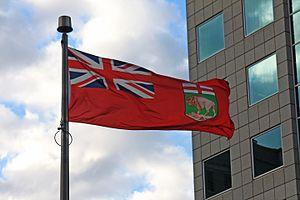
Le drapeau de la province canadienne du Manitoba, battant en centre-ville de Winnipeg Español: La bandera de la provincia canadiense de Manitoba, volando en el centro de la ciudad de Winnipeg
Le drapeau du Manitoba est un Red Ensign britannique qui porte l'écu des armoiries provinciales. Ce drapeau fut approuvé par l'adoption d'une loi par l'Assemblée législative du Manitoba le 11 mai 1965, approuvé par la reine Élisabeth II en octobre 1965 et proclamé officiellement le 12 mai 1966. La décision d'adopter le drapeau fut prise après celle du gouvernement fédéral de remplacer le Red Ensign canadien avec le drapeau unifolié. Le drapeau de l'Ontario fut adopté en des circonstances similaires.